Hypatian Codex

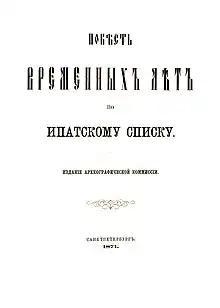
"Hypatian Codex" critical edition 1871

Because Schlözer was working in Göttingen and could not proceed to study the "Hypatian" text further until he had received a complete copy, Schlözer incessantly wrote letters urging Bashilov (who did not respond for over six months) to hurry up and send him a copy ("I am waiting for the requested copy of the "Hypatian Codex" every mail day" in an August 1768 letter), which finally arrived a few days later. The reason was that after Schlözer left Saint Petersburg to continue his work in Göttingen, Bashilov and Polenov were assigned to continue work on the "Nikon Chronicle"s publication instead. The Academy tried to get Schlözer to return to Petersburg as late as February 1769, and eventually terminated his contract per 1 January 1770, which effectively terminated the work on Rus' chronicle publications, and leaving Bashilov without a job (and dying from tuberculosis on 11 July 1770). Polenov resigned in April 1771. The "Hypatian Codex" was forgotten by almost everyone including empress Catherine in the decades thereafter. The Czech scholar Josef Dobrovský probably briefly examined it in autumn 1792.